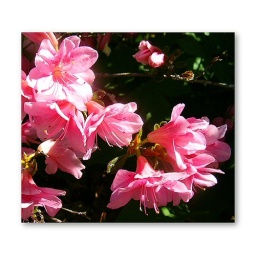
Finally, flowers are blooming, bees are buzzing, butterflies flutter by and my camera's clicking. Have a great weekend, my friends.